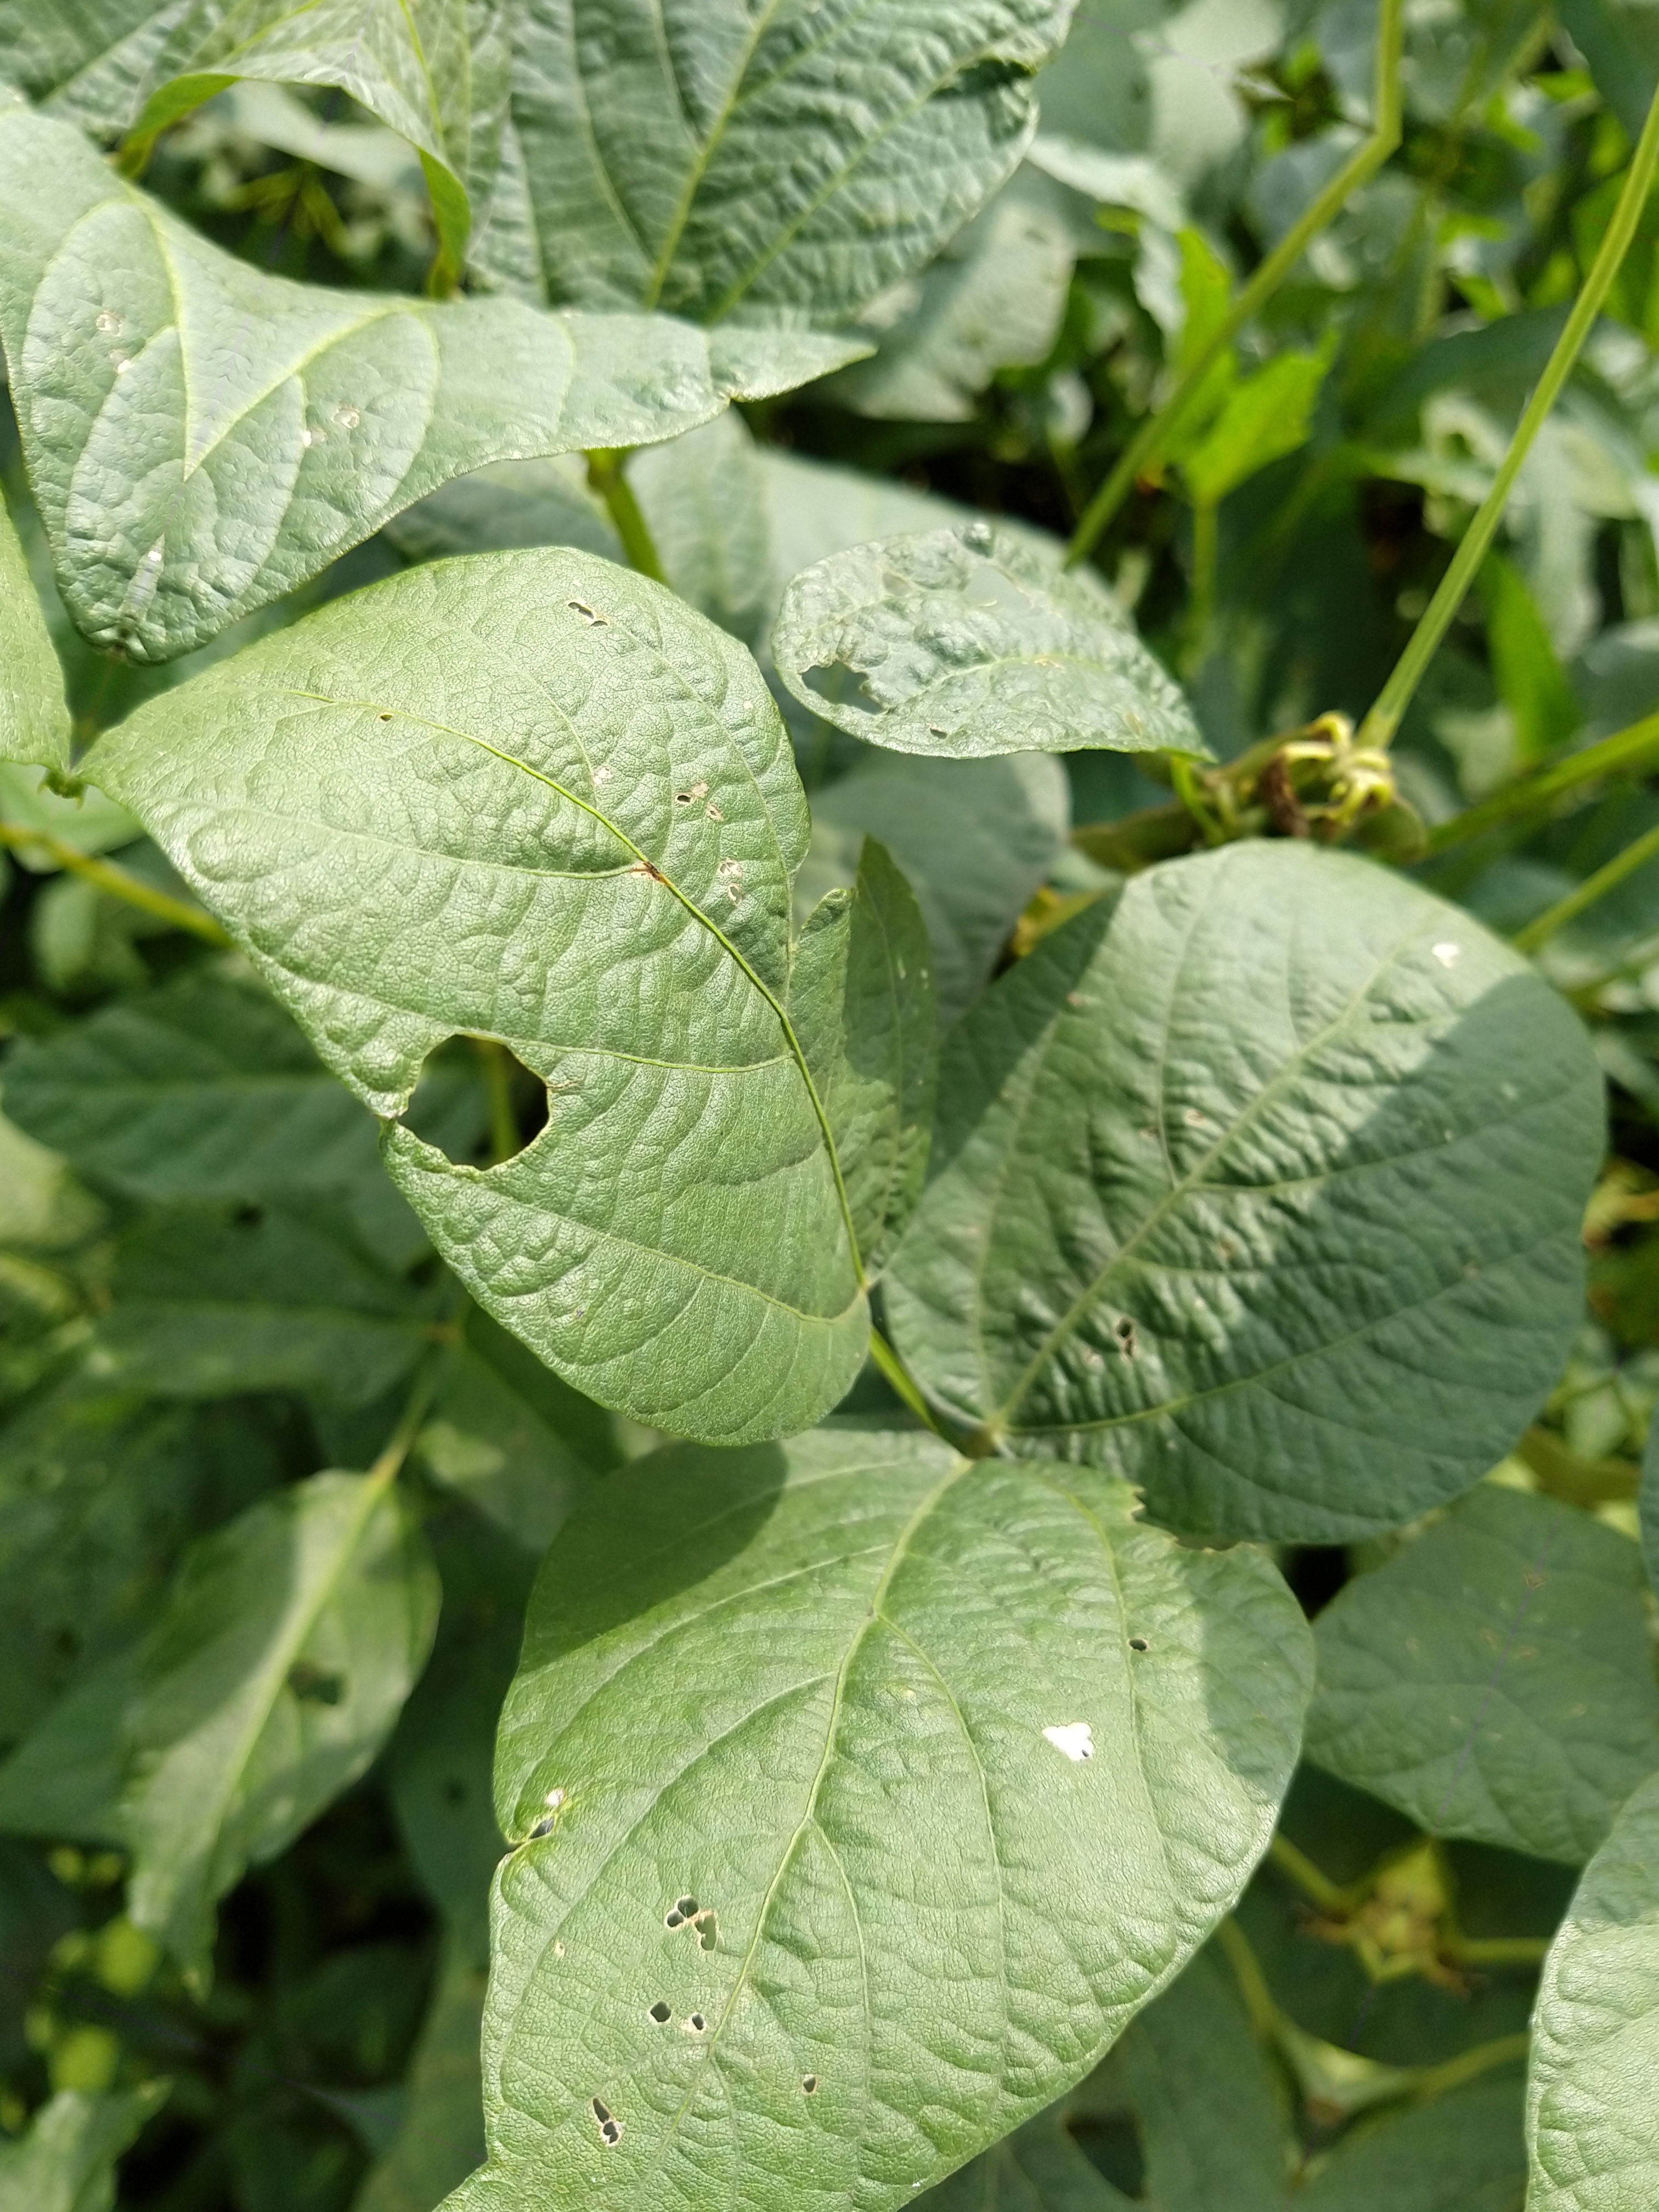
Label: Disease